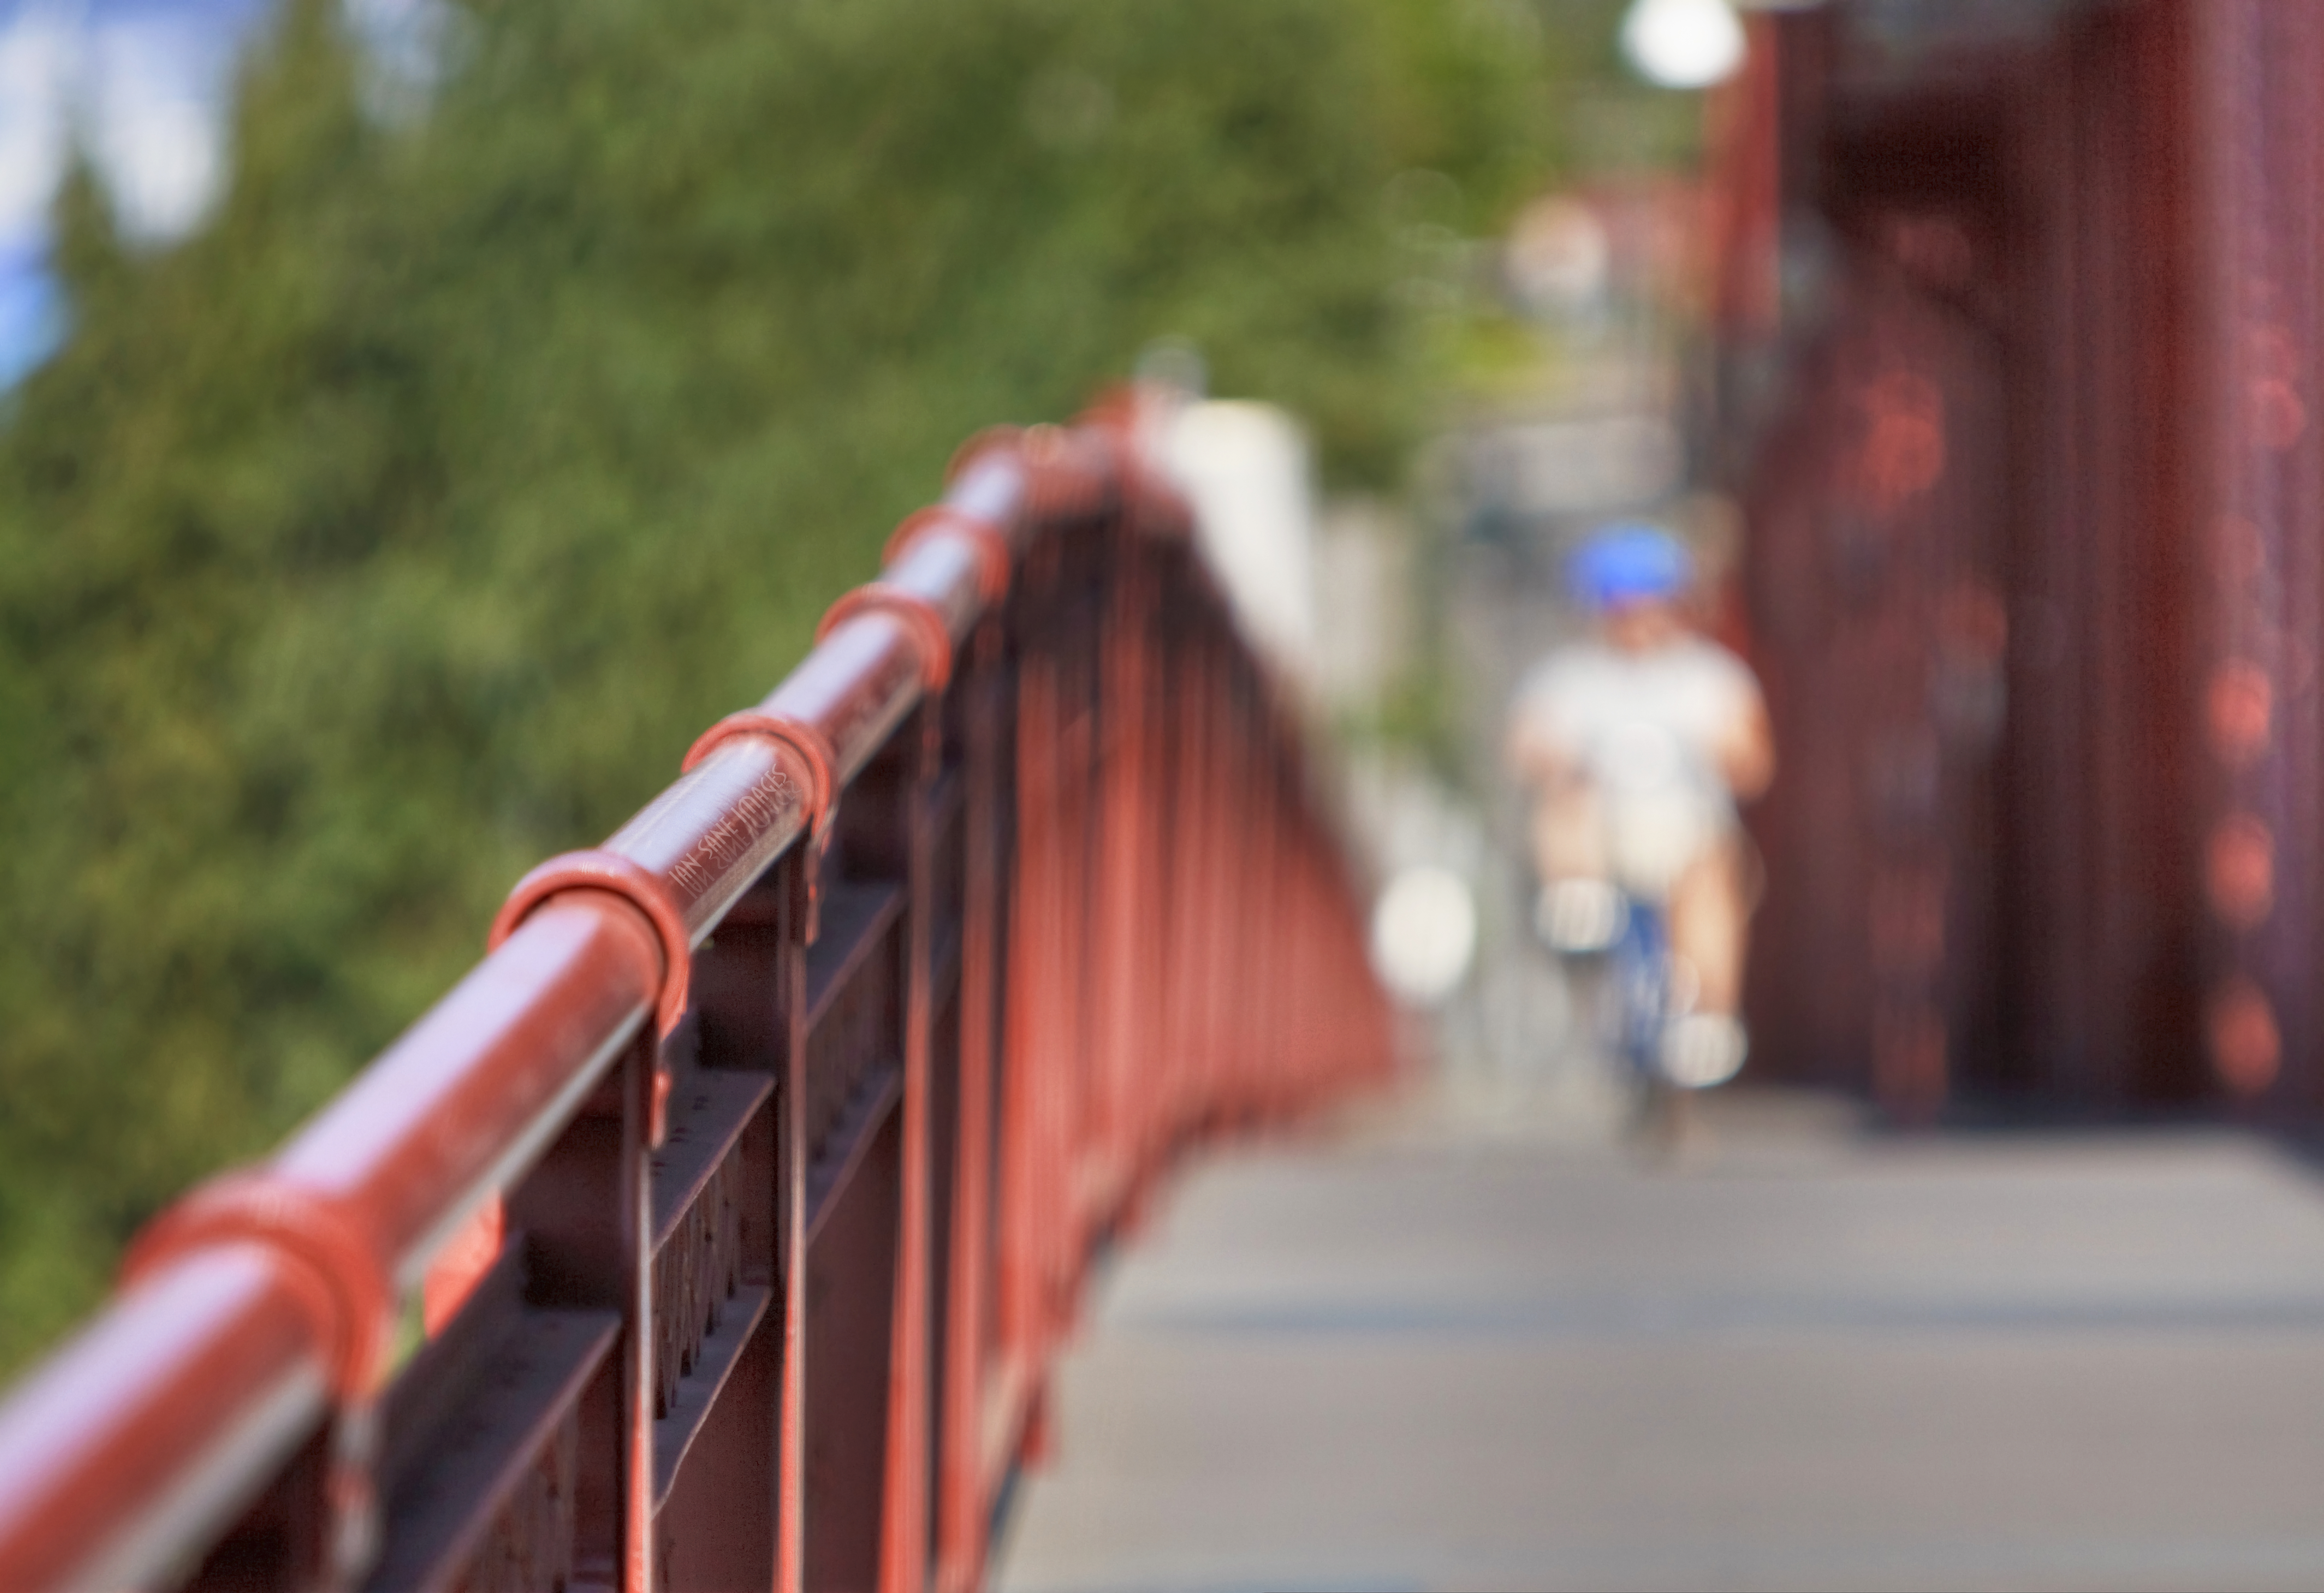
bokeh, bridge, street, camera, photography, bicycle, river, cyclist, rider, red, lens, color, canon, candid, eos, is, temple, 7d, images, usm, f28l, northeast, broadway, oregon, portland, ian, sane, ef70200mm, willamette, blurism, ridinblurry, dehydration